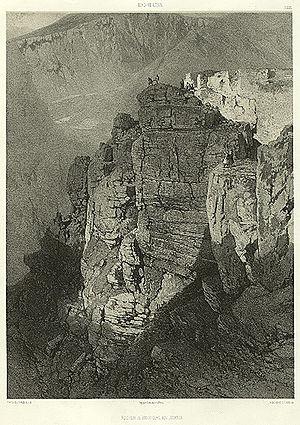
Daghestan. Rocher a Khounzak en Avarie.
Khounzakh est un village du Daghestan en fédération de Russie qui est le chef-lieu administratif du raïon du même nom. Sa population, d'ethnie avare, s'élevait à 3 694 habitants en 2002.